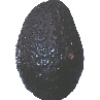
Label: Avocado ripe 1